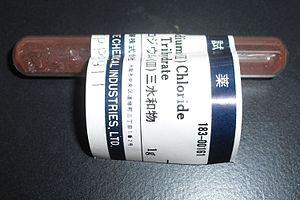
Le rhodium est l’élément chimique de numéro atomique 45 et de symbole Rh.